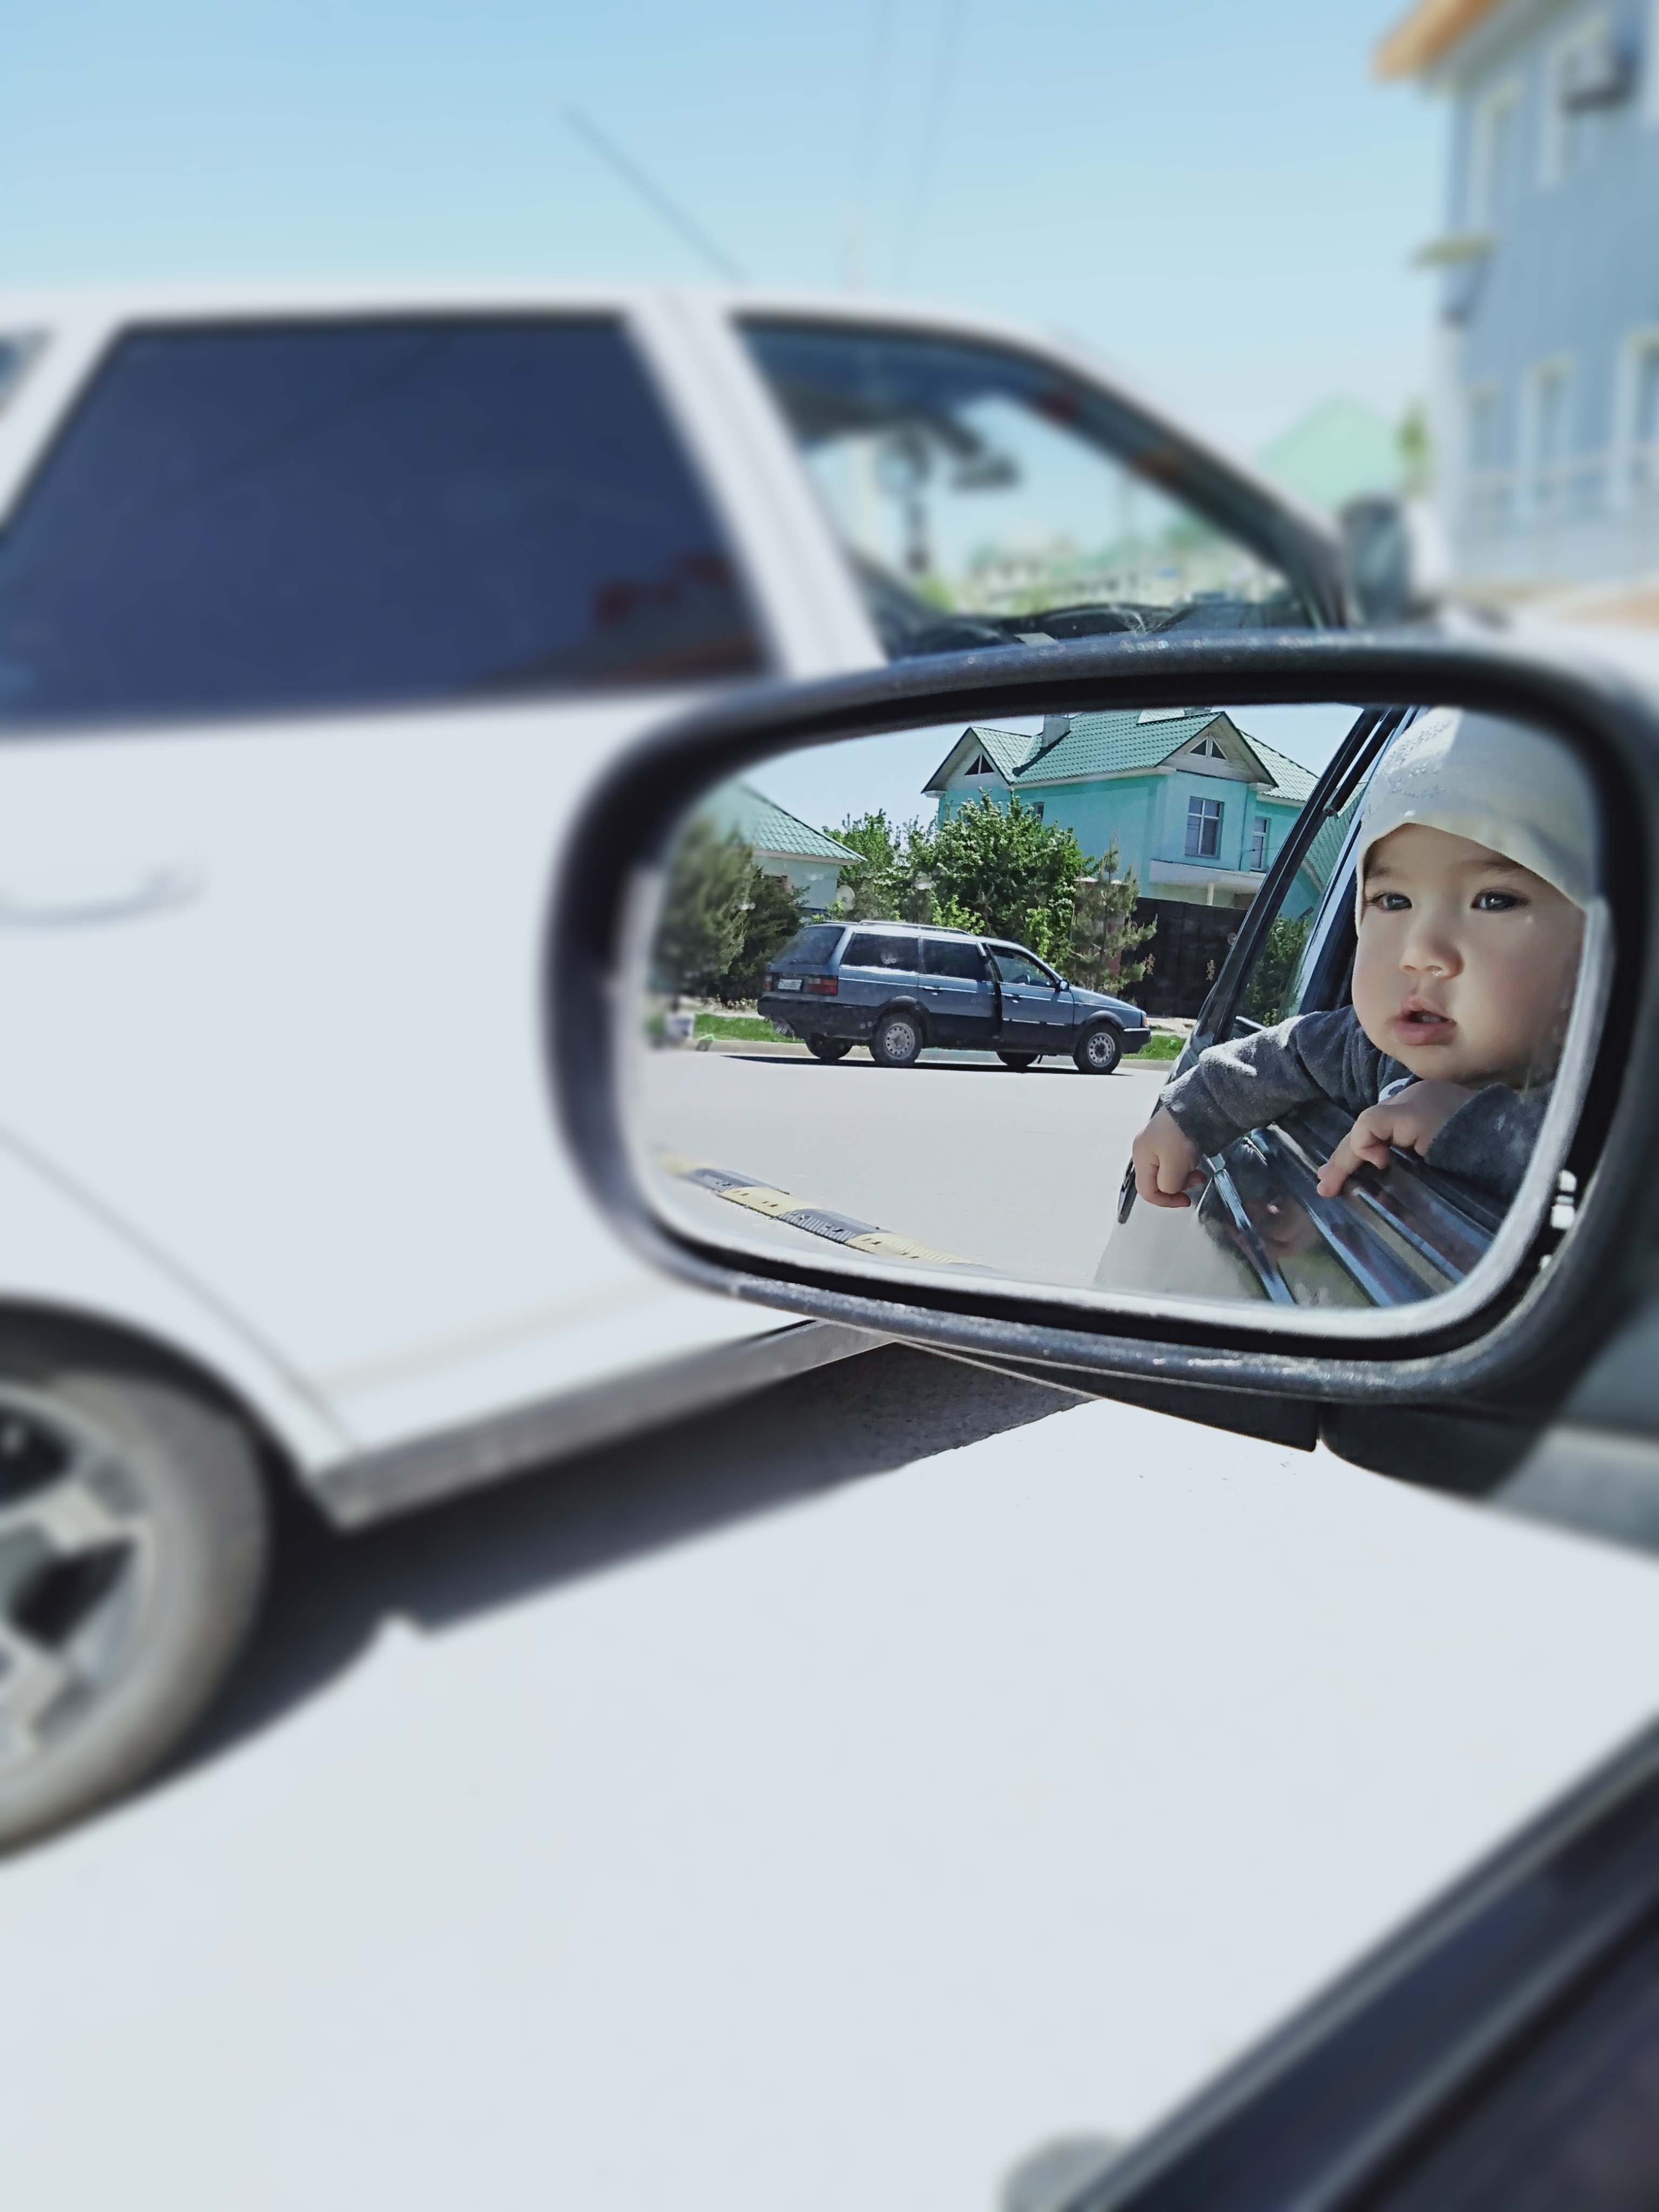
car, mirror, Automotive side view mirror, vehicle, motor vehicle, sky, hood, automotive mirror, automotive design, automotive lighting, automotive exterior, rear view mirror, mode of transport, vehicle door, personal luxury car, eyewear, Tints and shades, auto part, plant, technology, automotive window part, glass, tree, automotive wheel system, windshield, family car, luxury vehicle, road, electric blue, rim, reflection, steering wheel, wheel, mid size car, driving, compact car, interior design, transport, city car